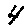
Label: 4